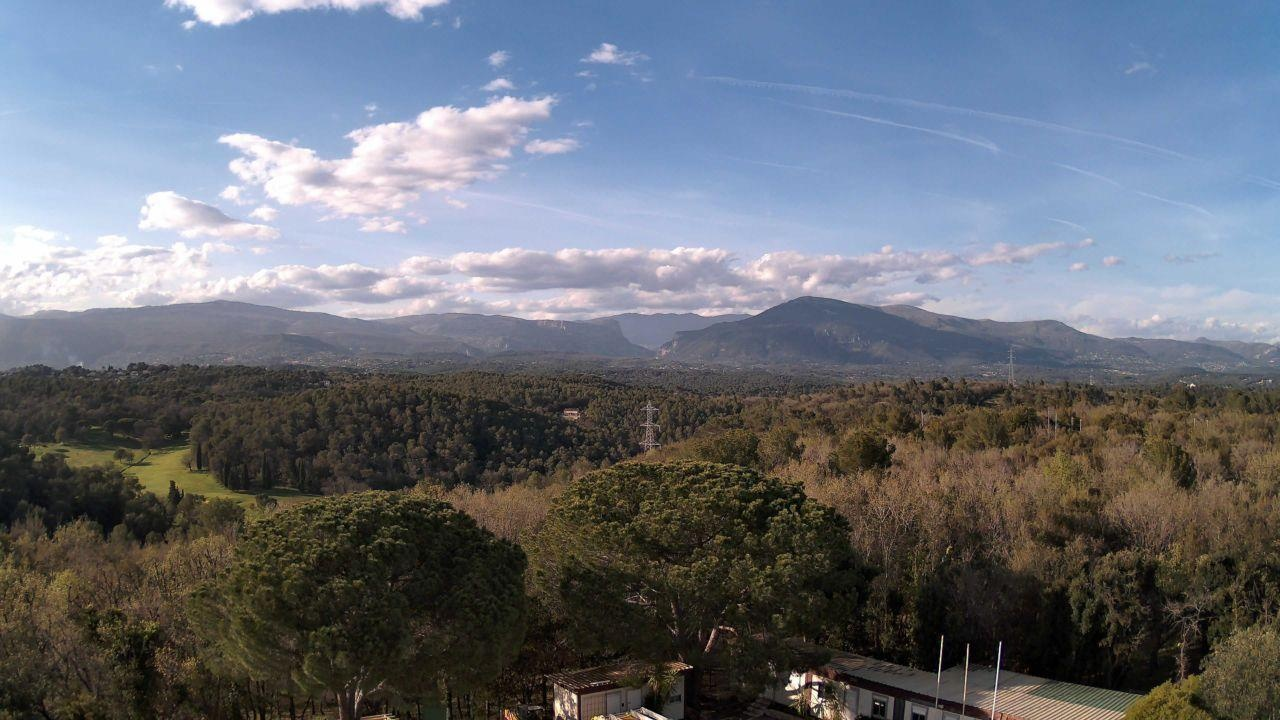
Fire: no
Smoke: no